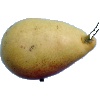
Label: Pear 2